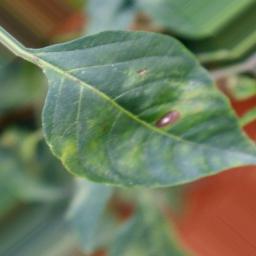
Label: cercospora